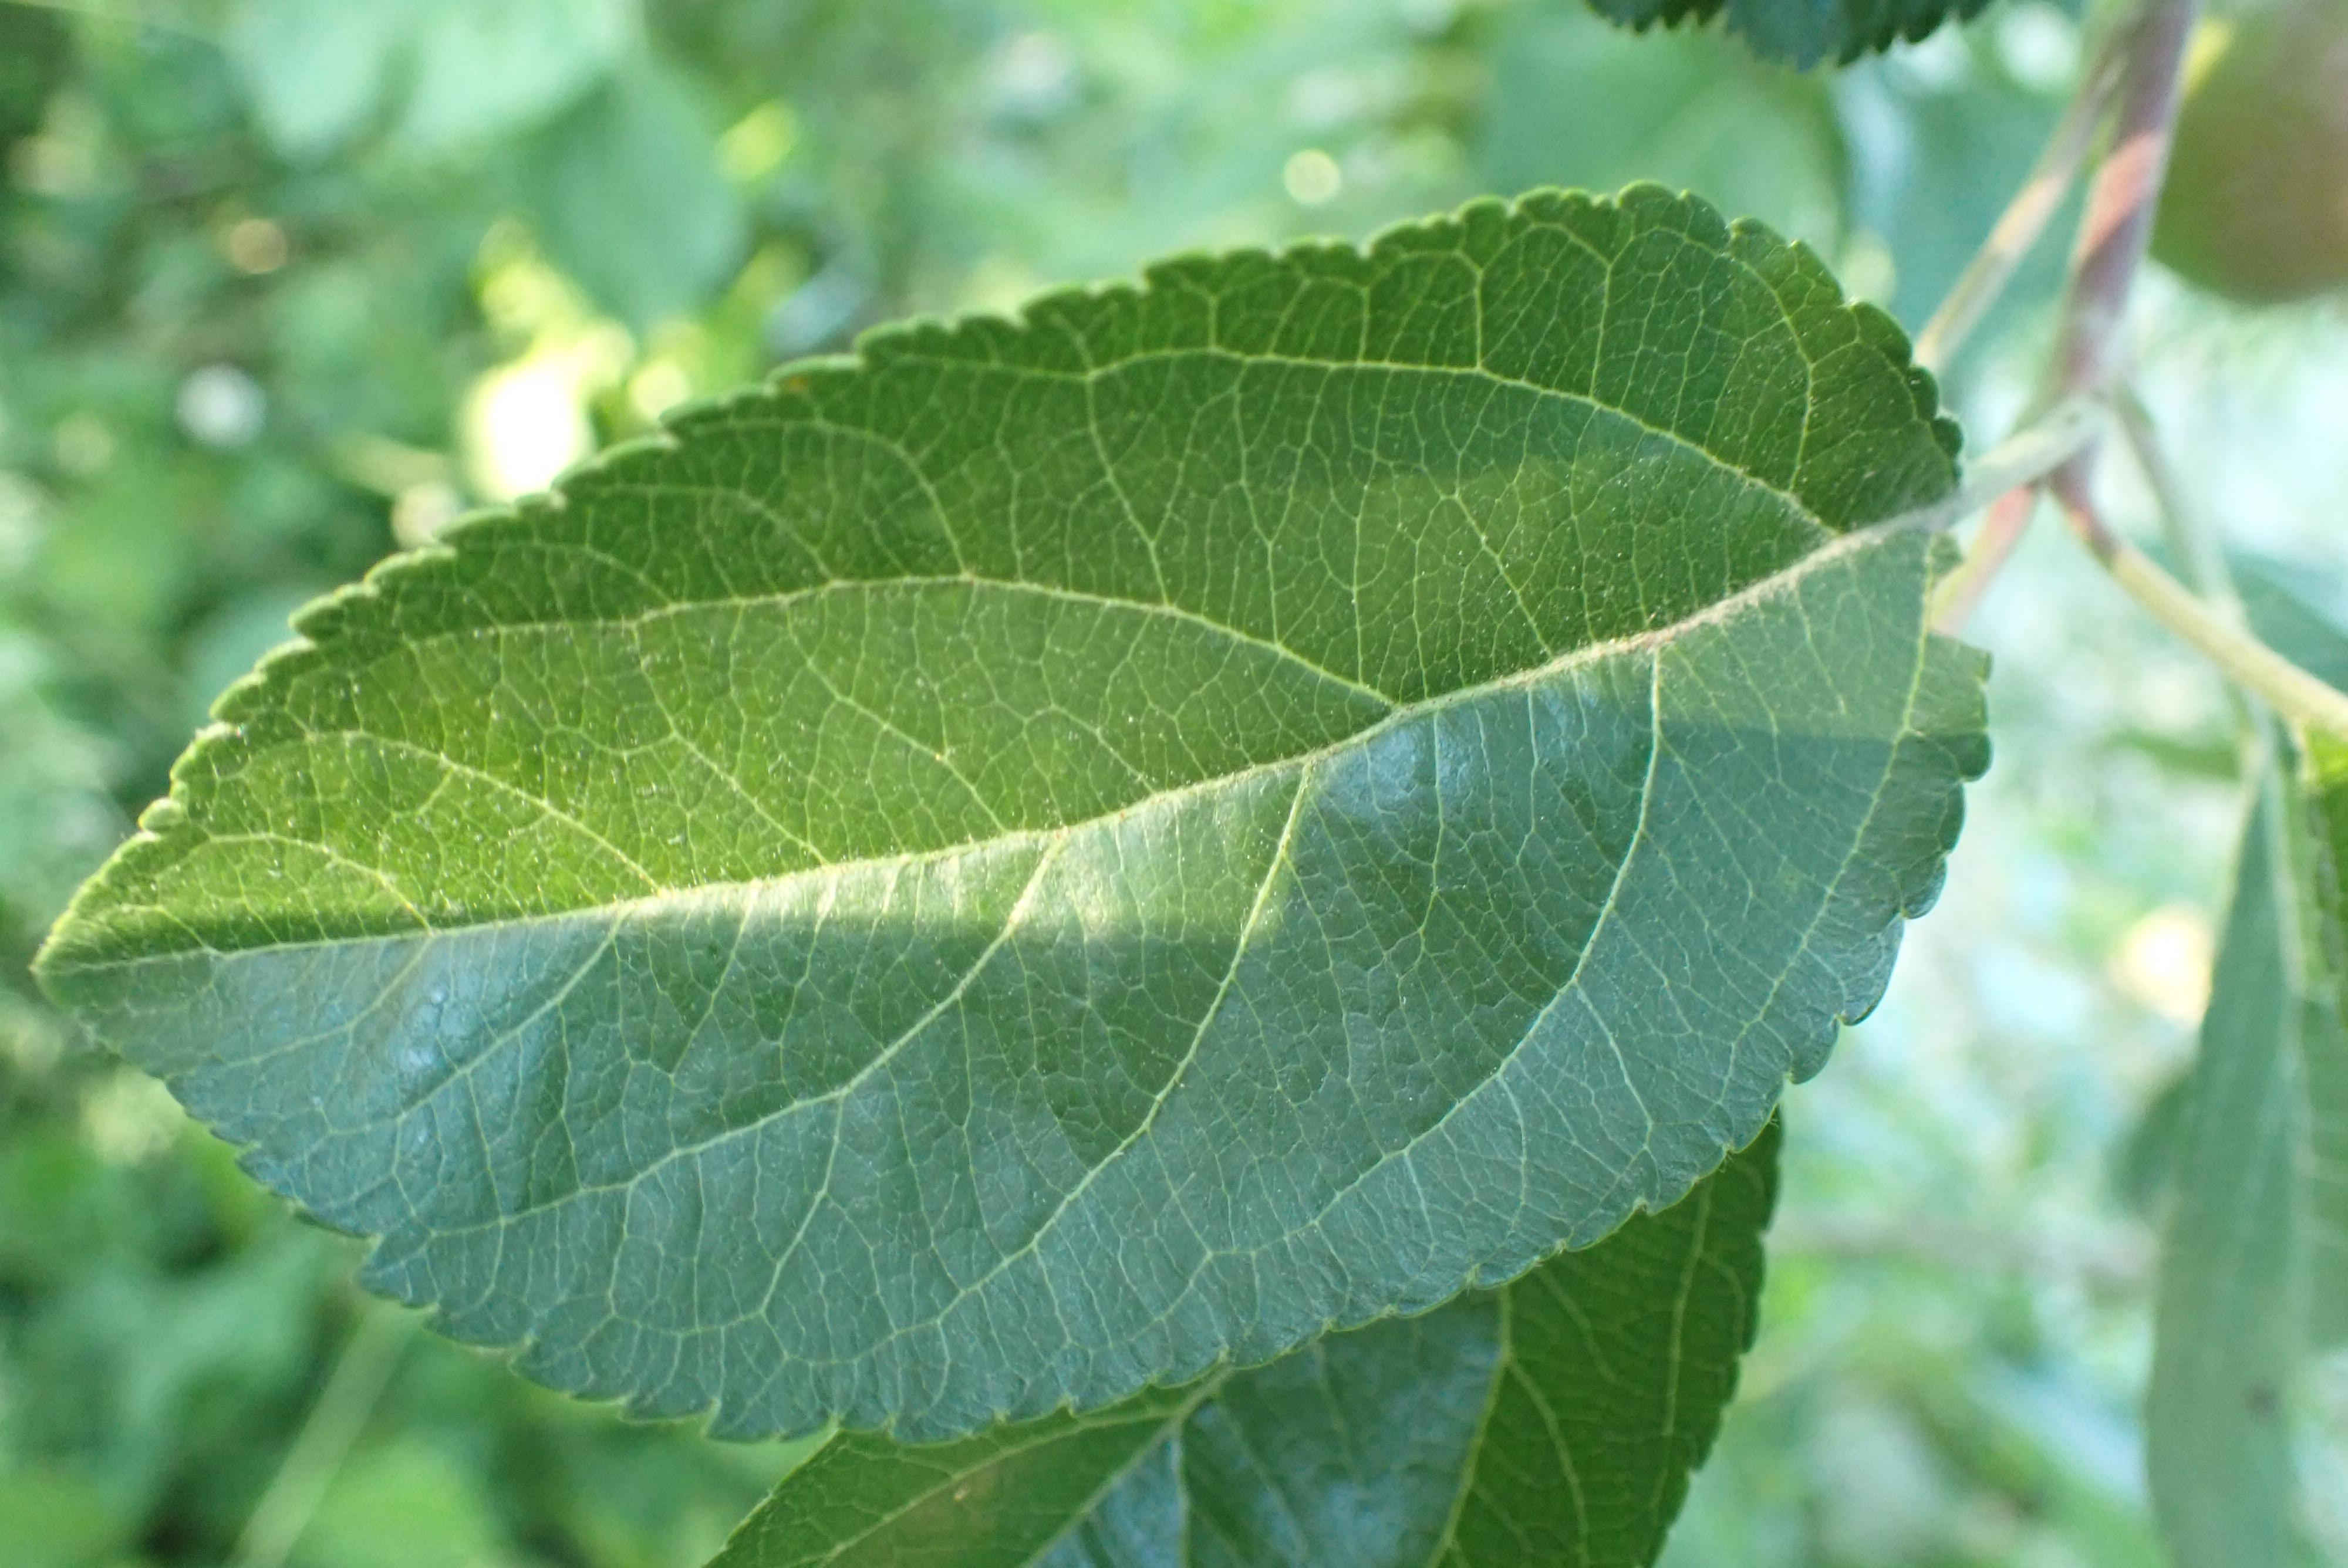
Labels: healthy